CHIMERE chemistry-transport model

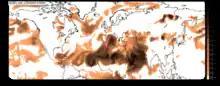
Map of Aerosol Optical Depth simulated by the CHIMERE model

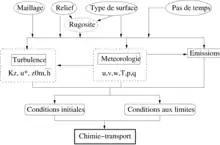
General organization of a chemistry-transport model

CHIMERE is a chemistry-transport model. It is a computer code that unites a set of equations representing the transport and the chemistry of atmospheric species making it possible to quantify the evolution of air masses and pollution plumes as a function of time on different scales (from urban to continental). Using meteorological inputs and emission fluxes, CHIMERE calculates three-dimensional concentrations of pollutants in the atmosphere. Due to the input data used, the number of equations that are solved and the physico-chemistry included in the model, CHIMERE is considered to be a mesoscale model, i.e. simulating the troposphere (from the surface to 20 hPa) for a horizontal resolution of 1 to 100 km and over study areas ranging from the city to the hemisphere.